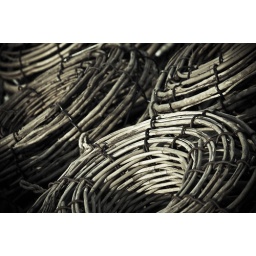
I saw those fishing baskets on a boat in Hobart Harbour after walking the whole day in the city.